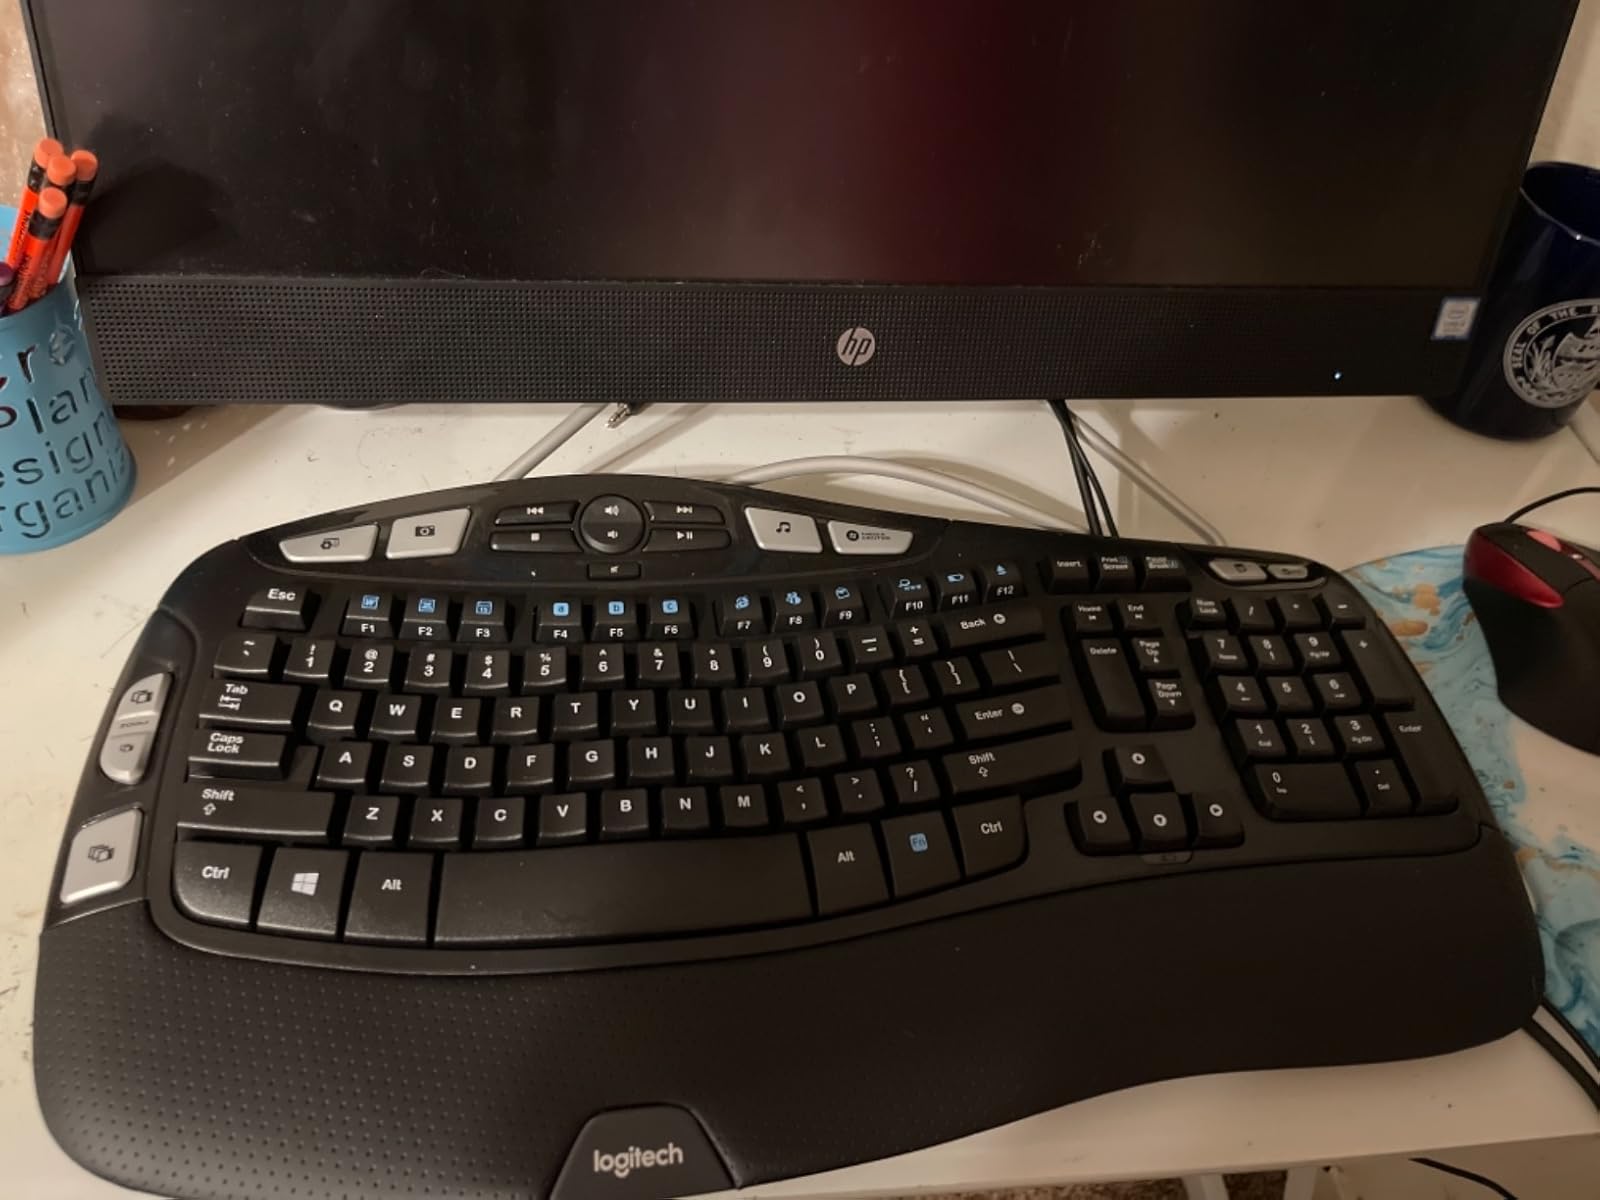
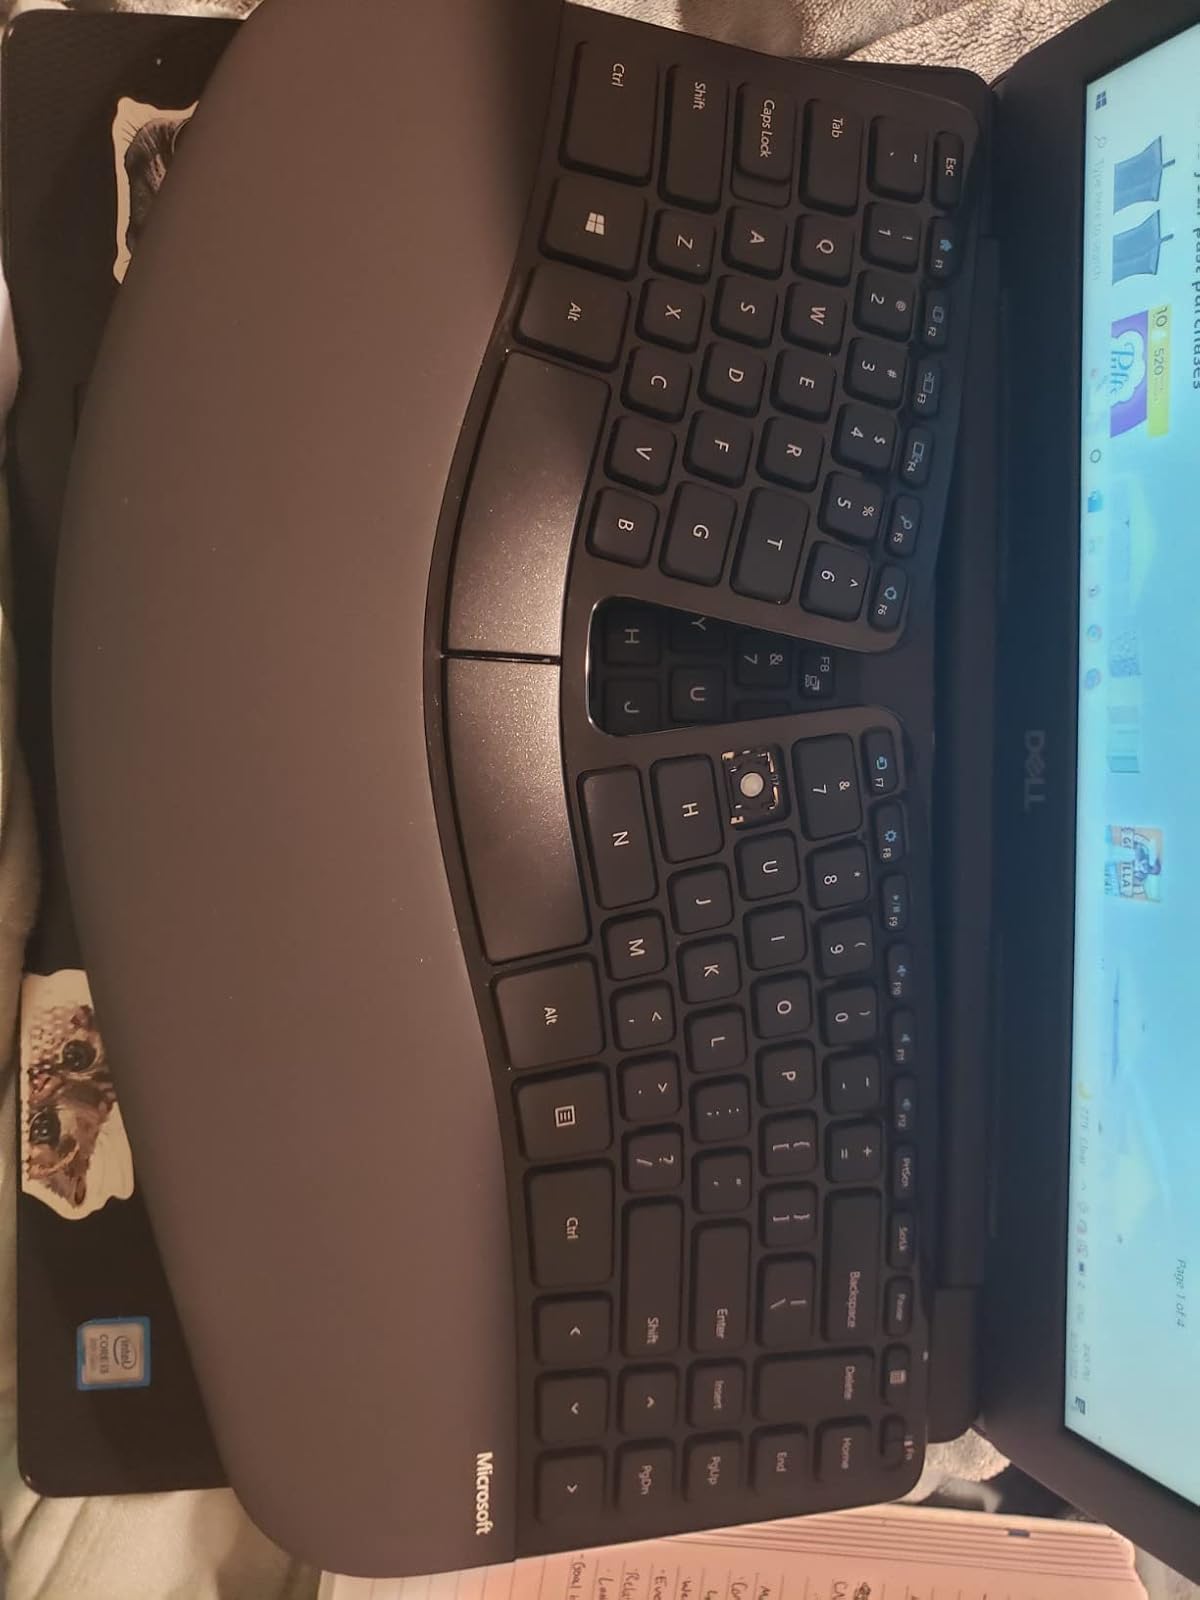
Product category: keyboard
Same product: no